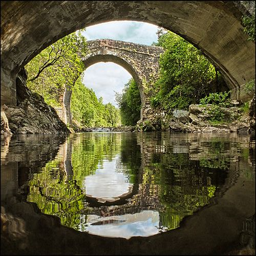
bridge with a beautiful reflection